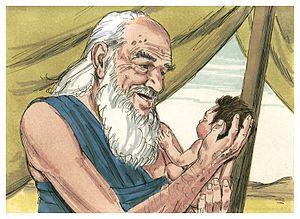
Illustration biblique du livre de la Genèse chapitre 21 עברית: 21 האיור המקראי של change me! פרק हिन्दी: {{{hi}}} अध्याय change me! की पुस्तक की बाइबिल चित्रण Bahasa Indonesia: Ilustrasi Alkitab dari Kitab Kejadian pasal 21 Italiano: Illustrazione biblica del libro della change me! Capitolo 21 日本語: change me!21章の本の聖書の実例 Jawa: Ilustrasi Alkitab saking Kitab Purwaning Dumadi pasal 21 한국어: change me! 21 장 장부의 성경 그림 Bahasa Melayu: Ilustrasi Alkitab dari Kitab Kejadian pasal 21